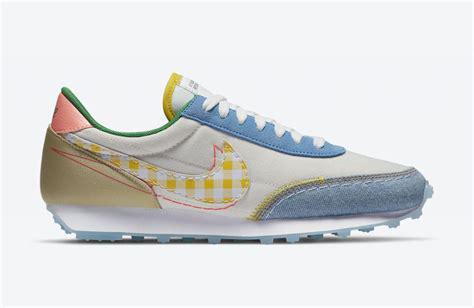
Brand: Nike
Model: Daybreak